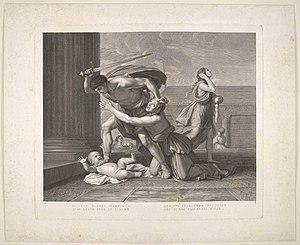
Giovanni Folo, né le 17 avril 1764 à Bassano del Grappa, mort à le 8 juillet 1836 à Rome, est un graveur et peintre italien.
Le Massacre des Innocents est un tableau peint à Rome par Nicolas Poussin et conservé au musée Condé à Chantilly en France.